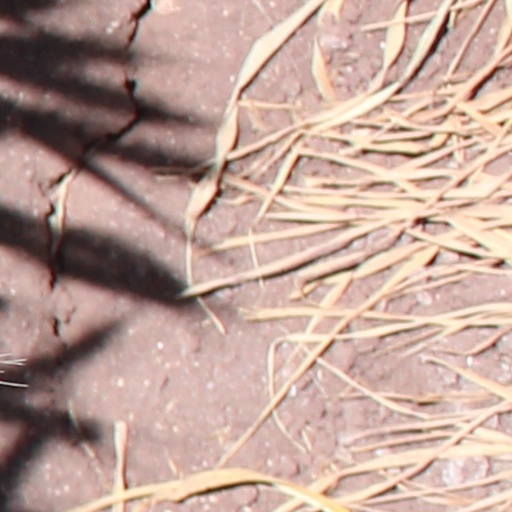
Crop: wheat